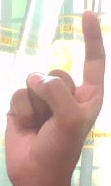
ASL sign: Z